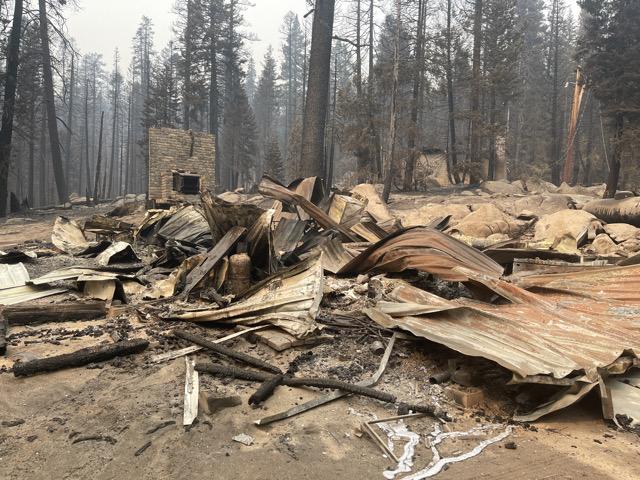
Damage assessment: destroyed